Akaroa Harbour

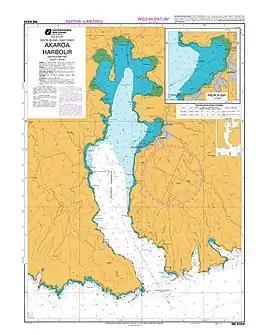
Nautical chart "NZ 6324 Akaroa Harbour"

Akaroa Harbour is part of Banks Peninsula in the Canterbury region of New Zealand. The harbour enters from the southern coast of the peninsula, heading in a predominantly northerly direction. It is one of two major inlets in Banks Peninsula, on the coast of Canterbury, New Zealand; the other is Lyttelton Harbour on the northern coast.